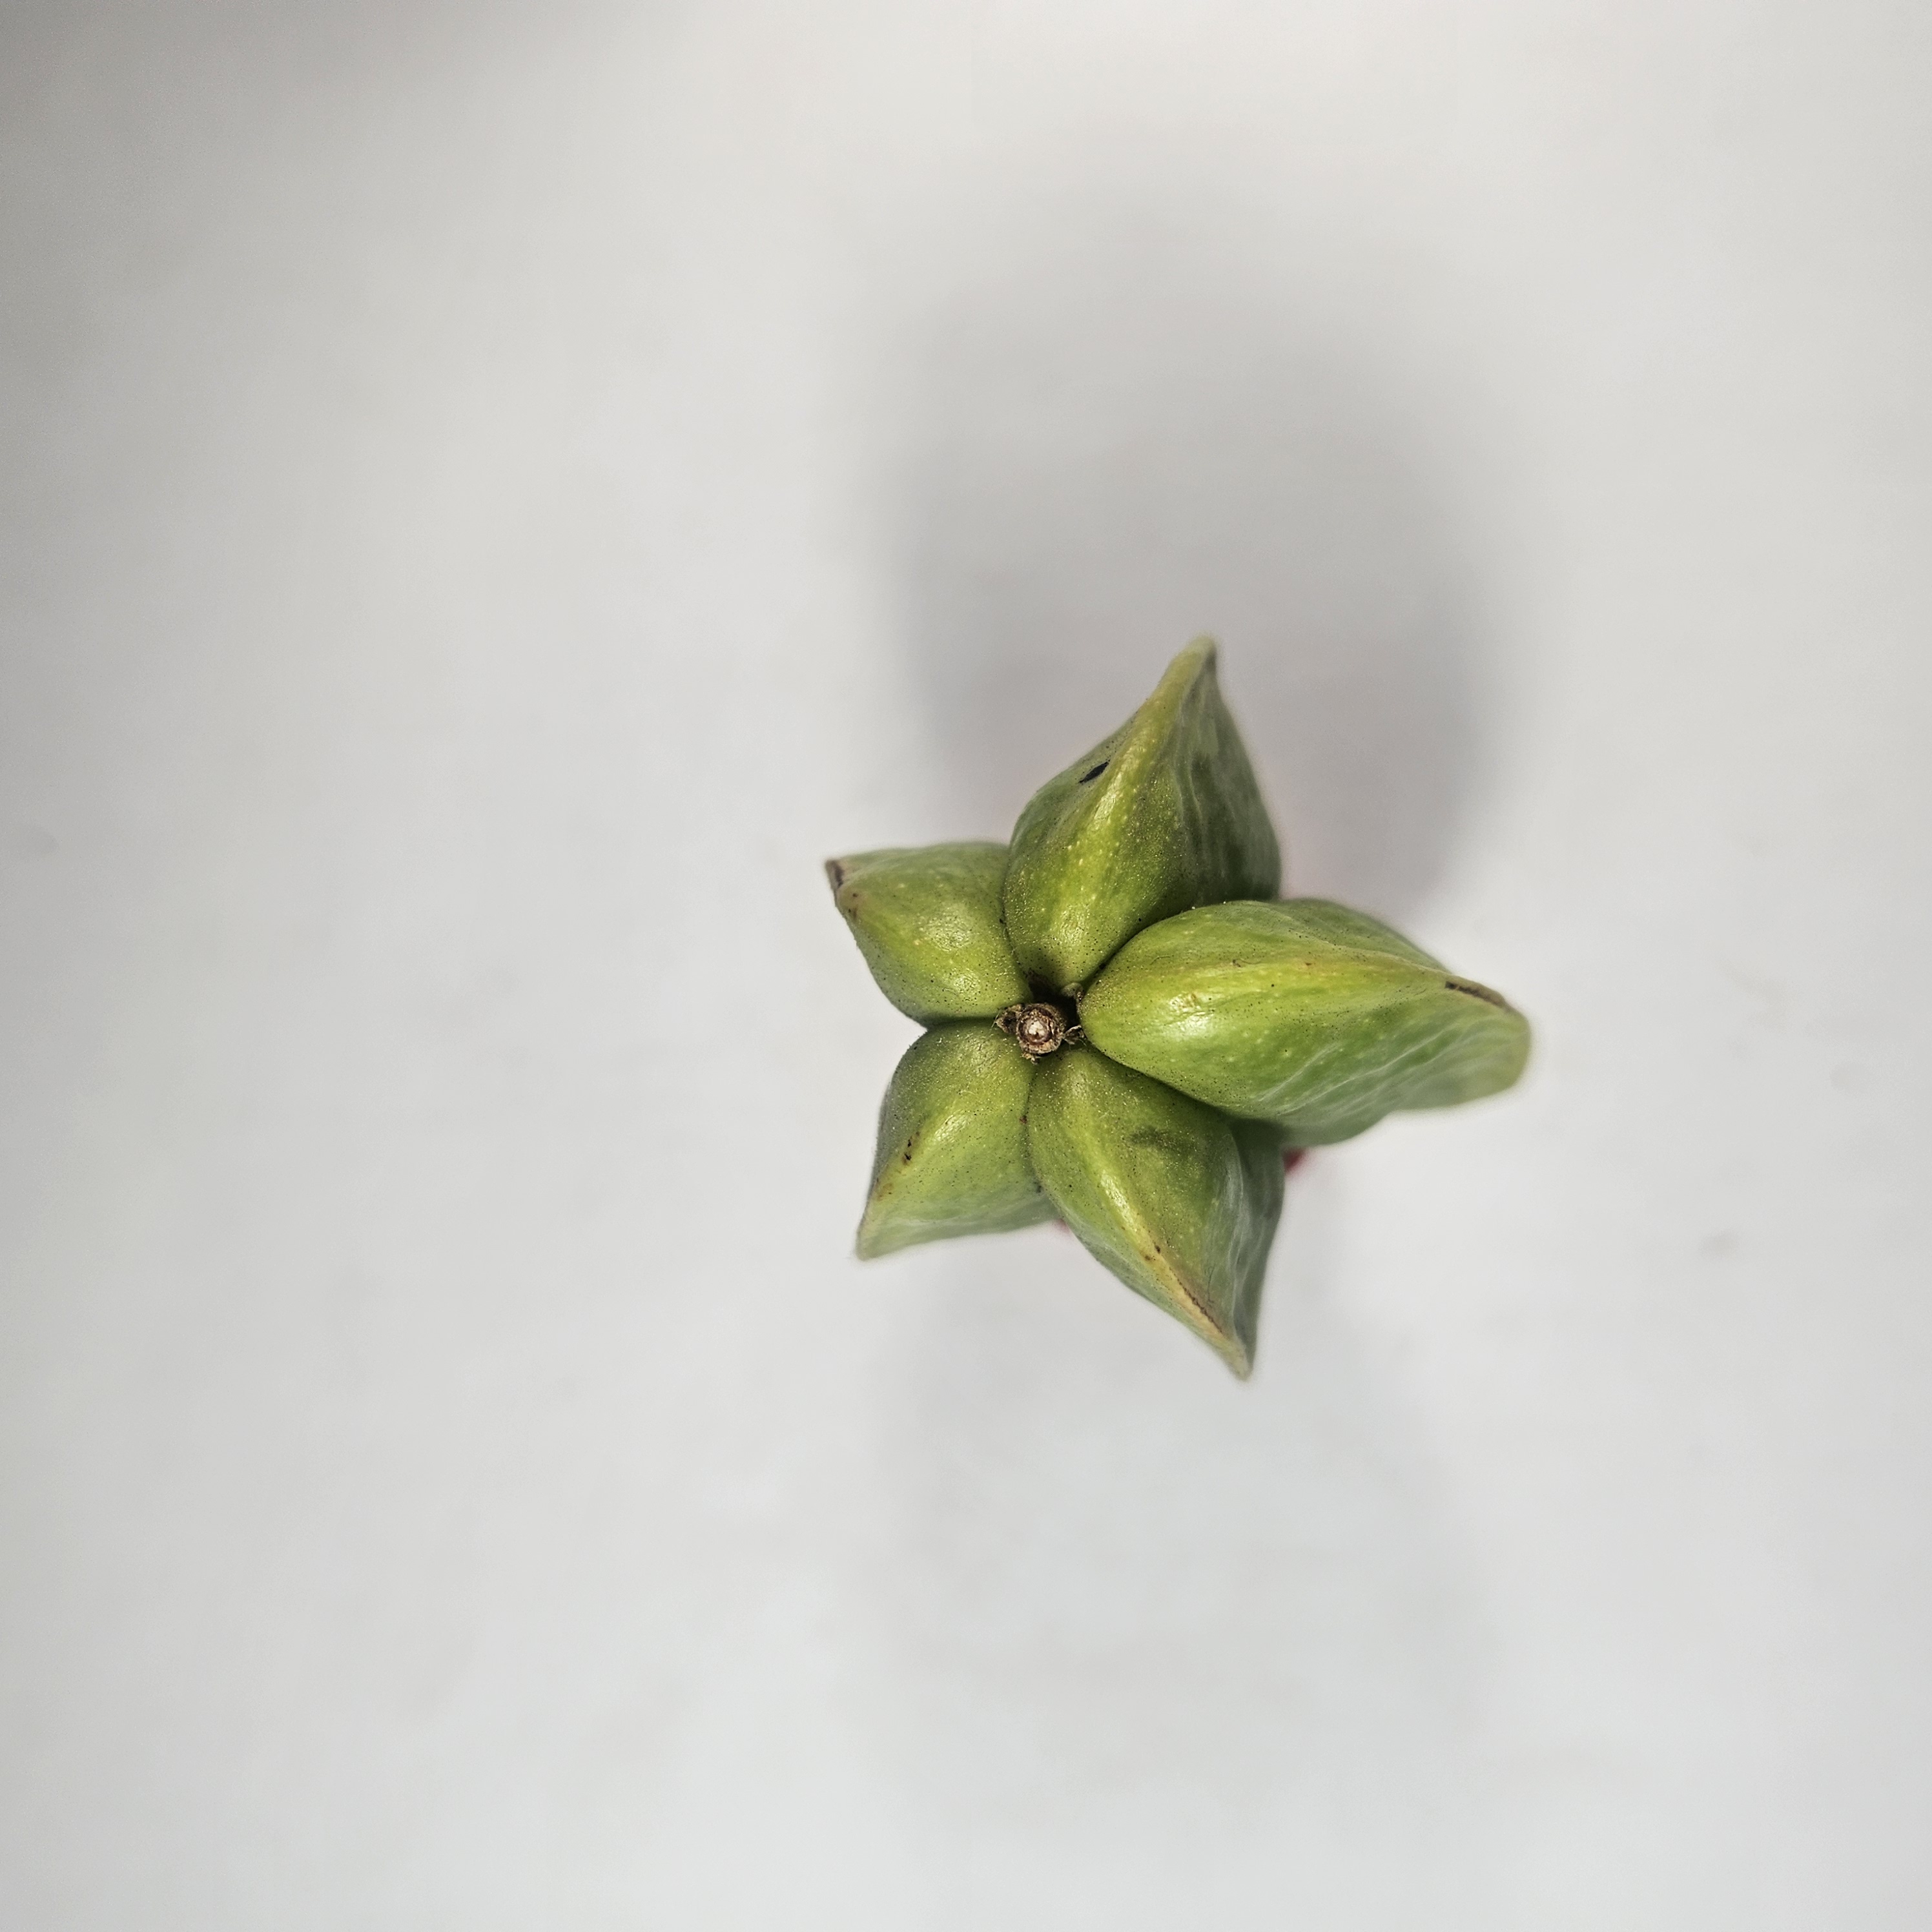
Label: Healthy Fruits